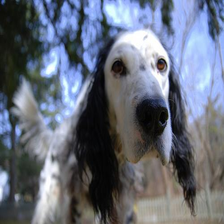
Species: dog
Breed: english setter